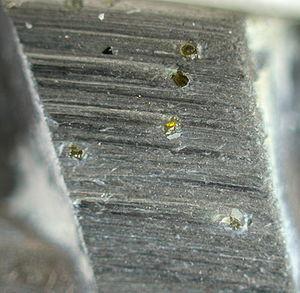
Le diamant est l'allotrope de haute pression du carbone, métastable à basses température et pression. Moins stable que le graphite et la lonsdaléite qui sont les deux autres formes de cristallisation du carbone, sa renommée en tant que minéral lui vient de ses propriétés physiques et des fortes liaisons covalentes entre ses atomes arrangés selon un système cristallin cubique. En particulier, le diamant est le matériau naturel le plus dur et il possède une très forte conductivité thermique. Ses propriétés font que le diamant trouve de nombreuses applications dans l'industrie comme outils de coupe et d'usinage, dans les sciences comme bistouris ou enclumes à diamant et dans la joaillerie pour ses propriétés optiques.